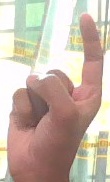
ASL sign: Z